Harlan County, Kentucky

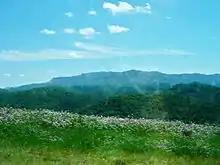
Black Mountain

Eastern Kentucky is believed to have supported a large Archaic Native American population in prehistoric times, and has sites of other cliff dwellings. These sites were used by successive cultures as residences and at times for burials.